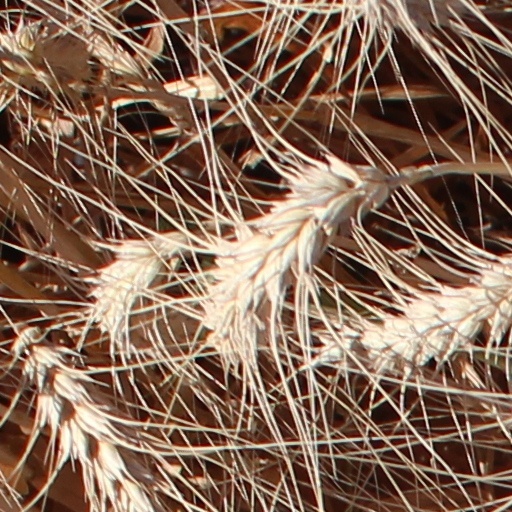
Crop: wheat